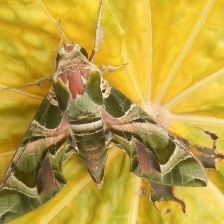
Species: OLEANDER HAWK MOTH